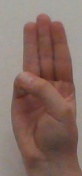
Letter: thaa